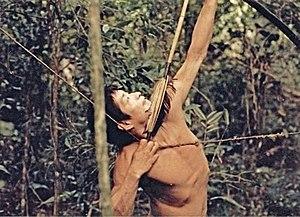
Les Guayaki sont des indigènes chasseurs-cueilleurs qui, jusqu'au XXᵉ siècle, vivaient en bandes nomades de quelques familles dans les forêts tropicales de l'est du Paraguay et dépendaient entièrement des ressources de la forêt pour leur subsistance. Ils s'appellent eux-mêmes Aché et sont surnommés Guayaki par les Guaraní, leurs voisins et rivaux.